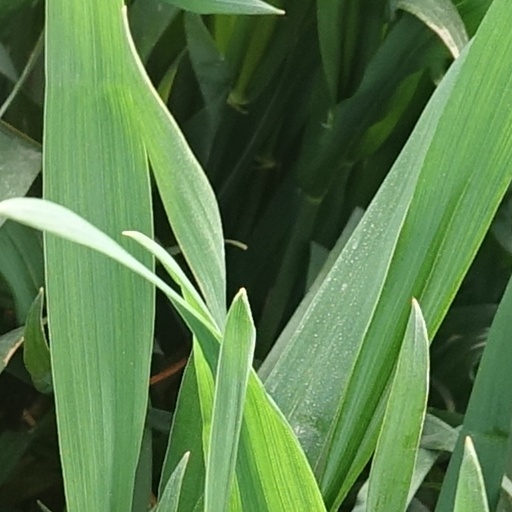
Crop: wheat